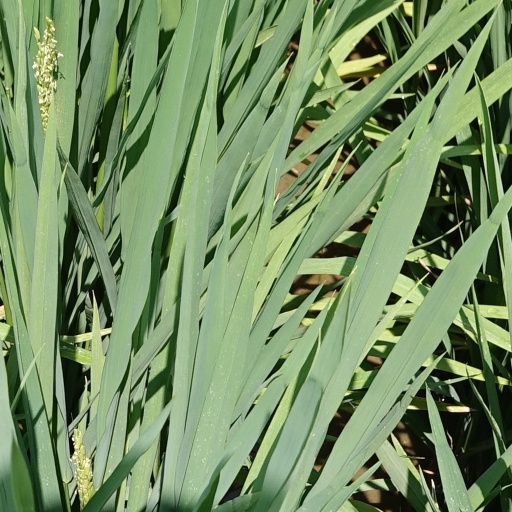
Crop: rice